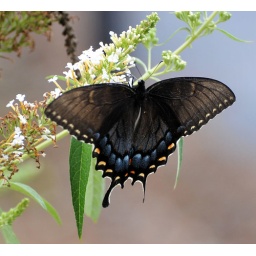
Taken on my white butterfly bush near the house